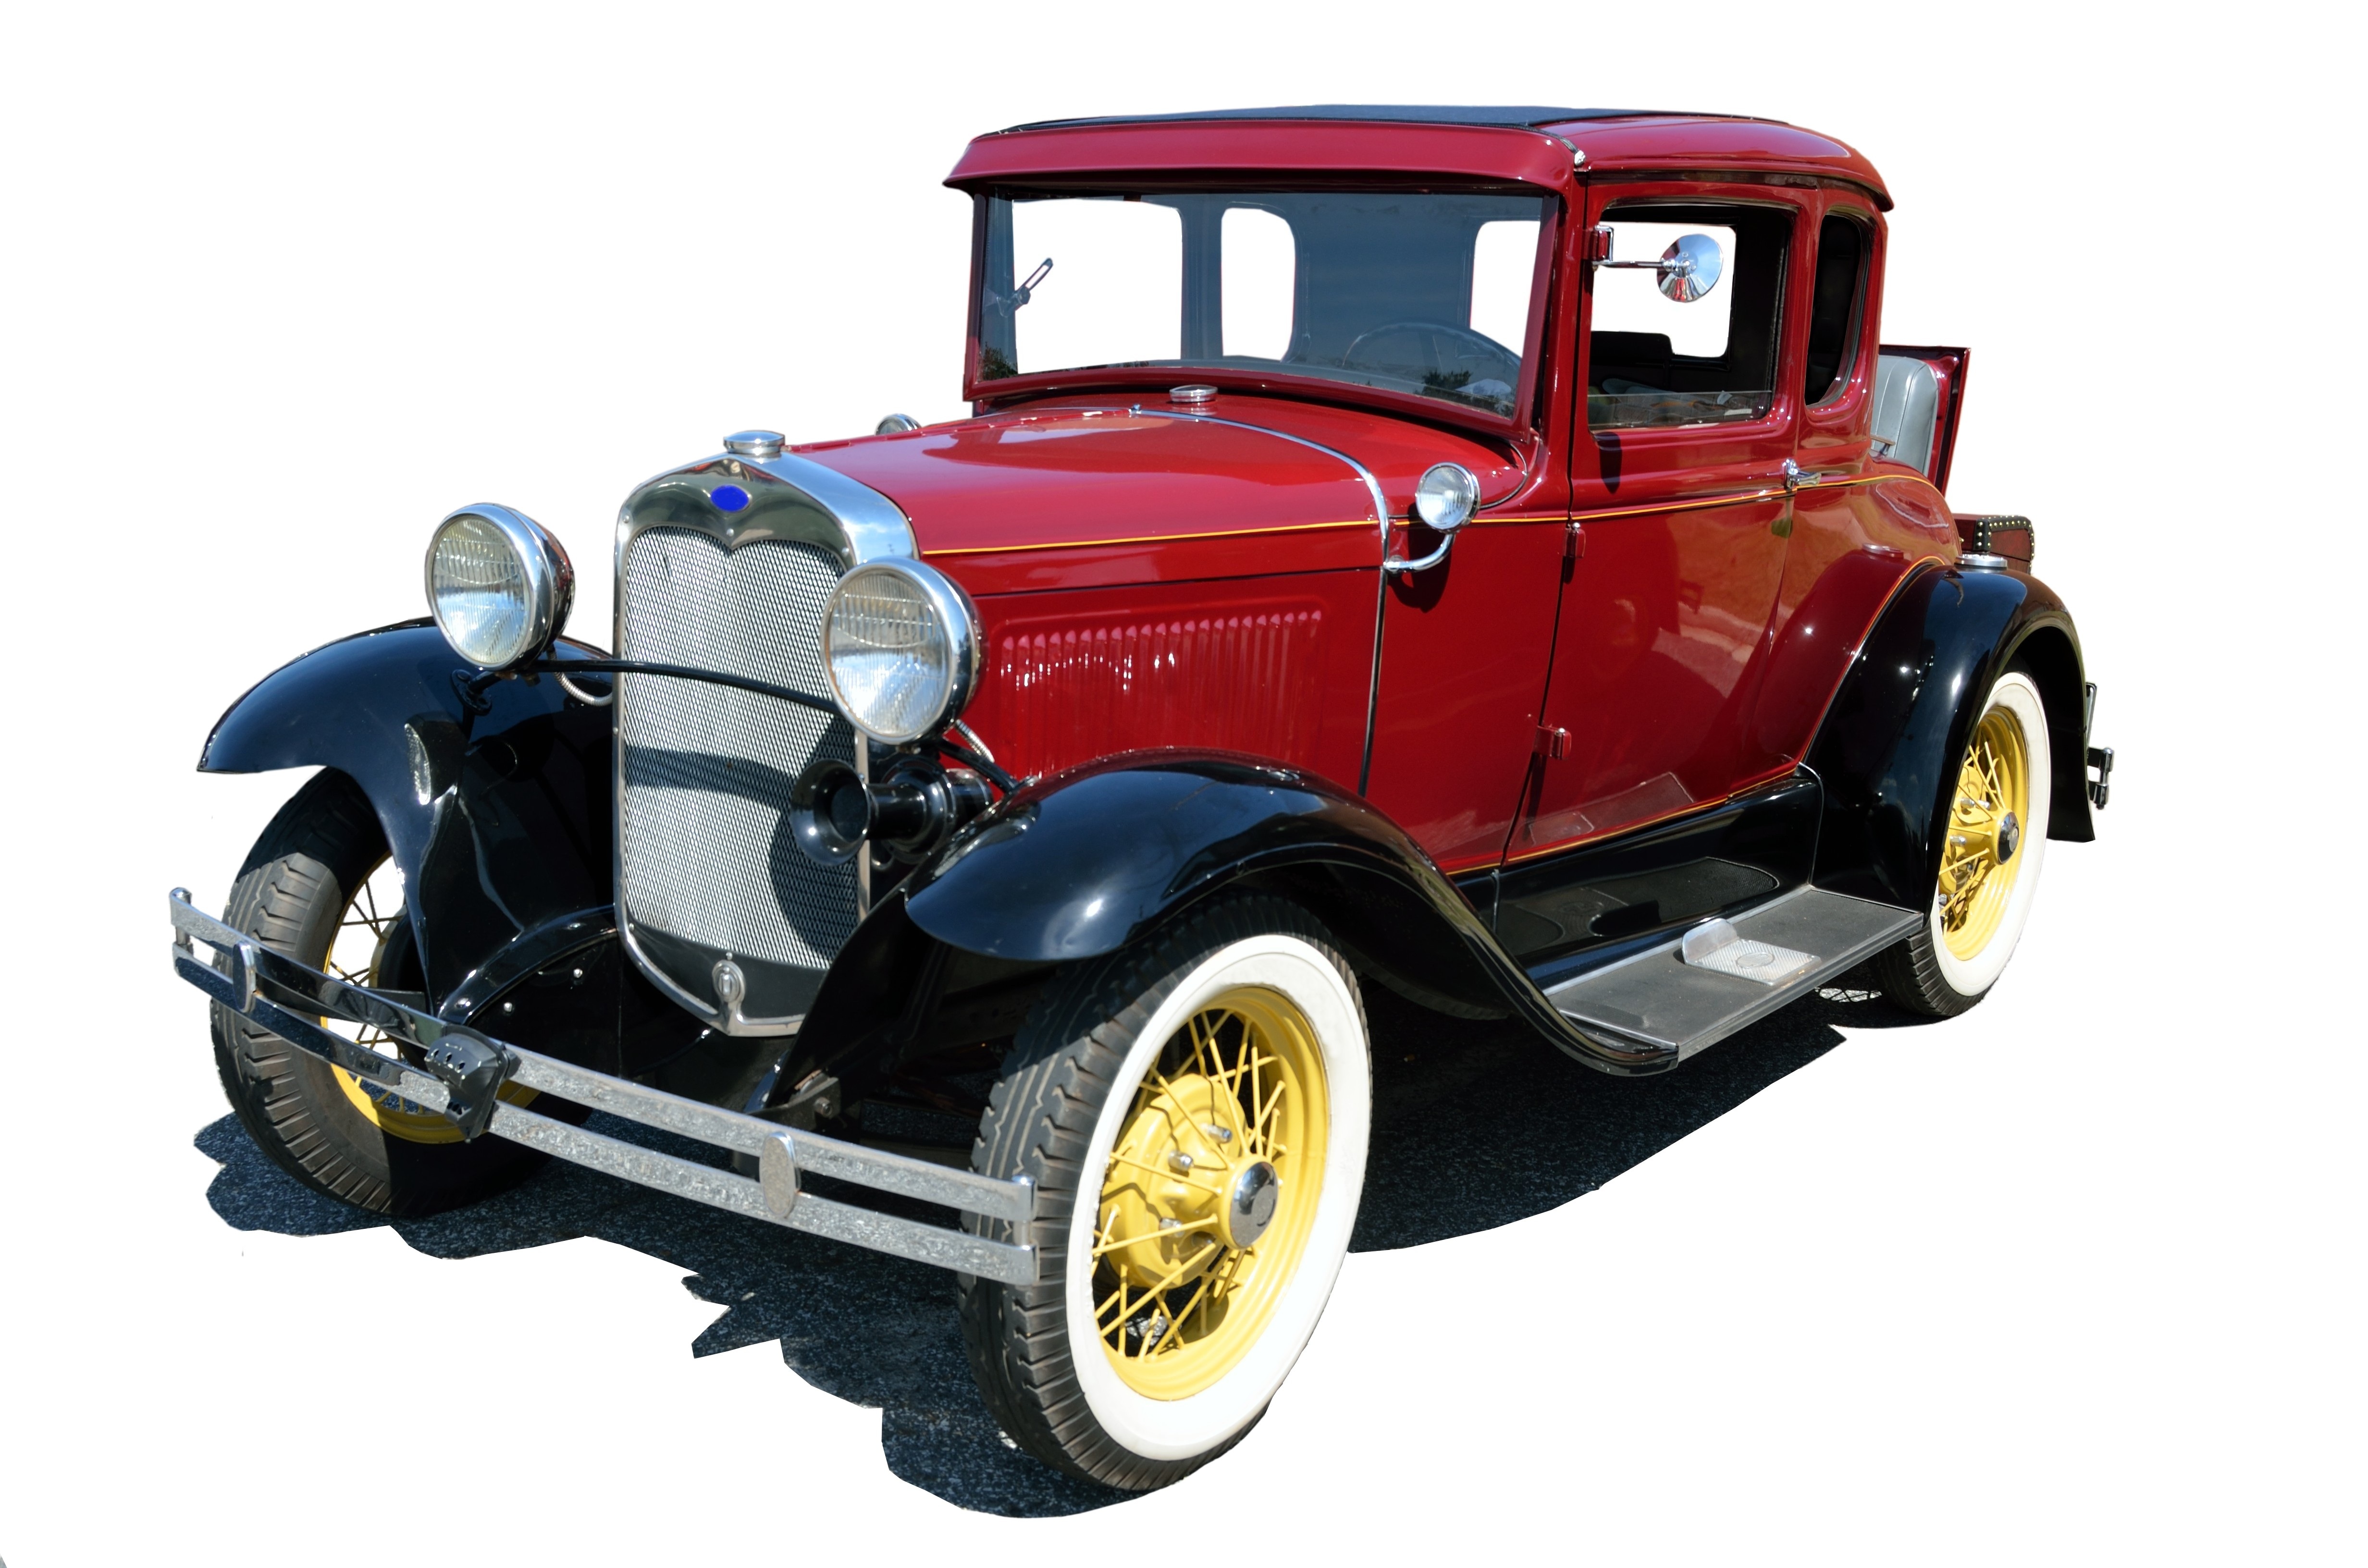
car, antique, wheel, automobile, retro, old, isolated, transportation, transport, red, vehicle, show, drive, metal, auto, machine, nostalgia, classic car, grill, vintage car, headlamp, bumper, american, chrome, ford, background, luxury, design, motor, oldtimer, history, style, revival, classic, shiny, restored, hobby, metallic, collector, model car, land vehicle, touring car, automobile make, ford model a, ford model b model 18 model 40